Sugar Grove Petroglyphs

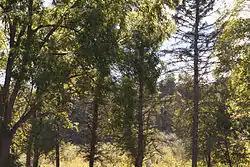
Heavily wooded and on private land, this is a largely obscured view of the area of the site

The Sugar Grove Petroglyphs are a group of petroglyphs in the southwestern part of the U.S. state of Pennsylvania. Located on an outcrop of sandstone in Monongahela Township near the eastern edge of Greene County, the petroglyphs have been known since at least the 1930s. Due to their value as an archaeological site, the petroglyphs have been named a historic site.